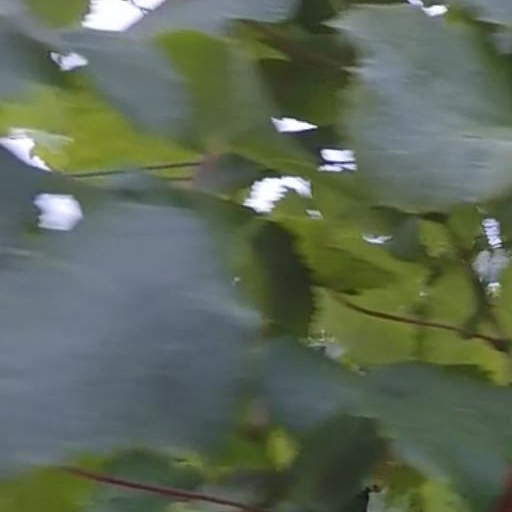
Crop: grape